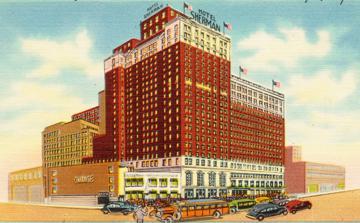
Building: Sherman House Hotel
Country: United States of America
Year built: 1837
Historic site in Northwest corner of Randolph Street and Clark Street in Chicago Illinois Sherman House Hotel Postcard image showing the fourth iteration of the hotel (right, completed in 1911) and its annex (left, completed in 1925) with "Hotel Sherman" signage Location Northwest corner of Randolph Street and Clark Street in Chicago Illinois Coordinates 41°53′07″N 87°37′54″W / 41.88528°N 87.63167°W / 41.88528; -87.63167 Built 1836–1837 Demolished c. 1860 (first hotel) 1871 (second hotel) 1910 (third hotel) 1980 (fourth hotel) Rebuilt 1860–1861; 1872–1873; 1910–1911 (annex constructed in 1925) Architect William W. Boyington (second and third structures) Holabird and Roche (fourth structure) Location of Sherman House Hotel in Chicago metropolitan area The Sherman House (sometimes called, Hotel Sherman ) was a hotel in Chicago , Illinois that operated from 1837 until 1973, with four iterations standing at the same site at the northwest corner of Randolph Street and Clark Street . Long one of the city's major hotels, the hotel's fortunes declined in the 1950s amid changes to its surrounding area, and it closed in 1973. The fourth and final building it had occupied was demolished in 1980 to make room for the James R. Thompson Center . First hotel From 1836 to 1837, Francis Cornwall Sherman constructed the hotel at the northwest corner of Randolph Street as the "City Hotel". It was three stories tall. It was renamed the Sherman House in 1844 after Sherman remodeled it, with two stories added to it. In 1839, Sherman retired from managing the hotel, handing over management to the firm of James Williamson and A.H. Squier. The next year, Williamson retired from the firm, and William Rickards acquired his interest. Proprietorship of the hotel remained in the possession of Rickards and Squier until  1851, when they sold their proprietorship to the firm of Brown & Tuttle. In 1854, the firm became Tuttle & Patmor when A. H. Patmor acquired Brown's share in that firm. In 1858, proprietorship was acquired by Martin Hodge and Hiram Longly. First hotel in 1858 Second hotel Illustration of the second Sherman House Hotel At the same site as the first hotel, Francis Cornwall Sherman built a new structure, breaking ground on May 1, 1860, and opening the new structure to guests on July 1, 1861. The structure was designed by William W. Boyington . It became one of the city's grand hotels, alongside the Tremont House . The front of the building was made of Athens marble on the levels above it storefronts. Its primary entrance was along Clark street, with a two-story portico . To the right of the main entrance was the building's ladies' entrance. The building was 161 feet long along Randolph Street and 181 feet long along Clark Street. The building had an open court in its center, and rose six stories. There was a western section of the building along Couch Place that rose seven stories. The building was designed in modern Italian style. Journalist James W. Sheahan wrote that the hotel's public spaces, including its Grand Hall, parlors, and reception rooms, "are not surpassed in size or general convenience by any similar hotel apartments in the country." The hotel was lost in the Great Chicago Fire in 1871. Before the fire, the hotel was operated by George W. Gage . Photograph of the hotel's second iteration 1866 illustration of the hotel's second iteration Illustration of a panicked scene outside of the hotel on the night of the Great Chicago Fire Ruins of the second hotel following the Great Chicago Fire Little Sherman House The Sherman House operated out of the Gault House after the fire (an interim arrangement that was dubbed "Little Sherman House") Following the fire, the hotel operation briefly relocated to the former Gault House at Madison Street and Clinton Street, until they could build their new structure. While operating at this site, it was referred to as the "Little Sherman House". Third hotel Third hotel Third hotel The hotel was rebuilt again. From 1872 to 1873, the hotel's third structure was constructed at the same site as the previous hotels. The third hotel, as with the second, was designed by William W. Boyington. The building was 160 feet long along Randolph Street and 181 feet long along Clark Street. As with the previous building, the entrance was located along Clark Street. The ladies' entrance was along Randolph Street. The building had a courtyard, and featured fireproof vaults . The building was constructed from grey sandstone quarried from a newly opened quarry in Kankakee , Illinois. The building was 115 feet tall. It contained 300 luxurious rooms, including suites . The hotel was one of the city's "big four" post-fire hotels, the other three being the Grand Pacific , Palmer House , and the Tremont House . The hotel attracted high-profile theatre actors to reside in it, including Joseph Jefferson and Maurice Barrymore . The hotel came to be the Chicago headquarters of the Democratic Party . In 1904, Joseph Beifeld became owner of the hotel. For the twenty years prior to that, the hotel had been run by J. Irving Pierce, who had been proceeded by three generations of the Sherman family in operating the hotel. The hotel was home to the famous College Inn restaurant . In September 1909, the hotel closed to be replaced with a new structure. Fourth hotel Postcard of the fourth structure, as it originally appeared Constructed from 1910 to 1911, and designed by Holabird and Roche , the new 757-room Sherman House Hotel retained the establishment's status of being one the nicest hotels in the city from the time it opened, until the 1950s. It was a modern hotel housed in a twelve-story skyscraper of steel and masonry construction. It was constructed in the Second Empire style . The hotel contained a new College Inn. This would be a very popular site for big band music performances. As with the previous hotel, the new hotel was the Chicago headquarters of the Democratic Party, housing the formal headquarters of the Cook County Democratic Party . However, in 1932, the Cook County Democratic Party moved its headquarters to the third floor of the Morrison Hotel . In 1920, the building's decorative mansard roof was demolished and an additional six floors were added to the building, bringing it to seventeen stories. On April 12, 1924, the AM radio station WLS began broadcasting from a studio in the hotel. A 23-floor annex was constructed in 1925. Advertisement postcard showing the hotel as it appeared after both the 1920 vertical expansion and the construction of the 1925 annex Ernie Byfield , one of the hotel's owners, built a two-story, four-bedroom residence atop the hotel's roof, with plans of living there himself. However, he never lived there, as there proved to be tremendous demand by politicians and famous actors to stay in this apartment. The first people to stay in that apartment were President Calvin Coolidge and First Lady Grace Coolidge . The hotel's venues, such as the College Inn, Panther Room, Well of the Sea, and Scuttlebutt Lounge, for years, were famed institutions. The College Inn was a popular venue for musicians to perform. The hotel, for years, anchored a vibrant district of the city full of popular theaters, restaurants, and hotels. It attracted many celebrities. It was also a popular gathering place for politicians who worked at nearby Chicago City Hall . It hosted events, such as the 1938 NFL draft . In the 1950s and 1960s, however, the demolition of the adjacent Ashland Block skyscraper (and its replacement with a Greyhound Lines bus terminal), the demolition of the Garrick Theatre/Schiller Building , and the land clearance taking place to make way for the Chicago Civic Center (now named the Richard J. Daley Center ) greatly diminished the liveliness of this district. In the 1950s, the hotel's reputation began to decline. In 1969, a 10x57 large foot concrete relif sculpture entitled The Form Makers: 1836–1969 by Nehemia Azaz was added to the lobby of the hotel. In either the 1971 or 1972, a decision was made to strip the building to its steel frame and reconstruct it as a modern building with a glass curtain wall , transforming the building into an apparel mart named the "Sherman Fashion Plaza". A new 28-floor hotel structure was planned to be built adjacent to it. At the time this decision was made, the hotel was still operated by Ernie Byfield. The hotel was closed in 1973, fixtures were stripped from it, contents were sold, and the building subsequently sat vacant for roughly seven or eight years. The renovation never materialized, as ownership had been unsuccessful in receiving financing for the partial demolition and reconstruction of the building. The owners had taken a loan from the Teamster Local 710 pension fund in 1974, and the pension fund began legal proceedings in January 1976 to attempt to foreclose the building's ownership after they failed to repay the loan. In November 1978, Mayor Michael Bilandic , as part of a broader $7.4 billion five-year public works plan that was planned to reshape much of the city, proposed building a new State of Illinois office building on the site occupied by the structure of former hotel. In 1980, the building was demolished to be replaced by the State of Illinois Center (since renamed the James R. Thompson Center ). While the majority of the building had been vacant after the hotel's closure, prior to shortly before the building's demolition, street level businesses continued to operate out of the building's storefronts until they were ordered by a Circuit Court judge to vacate so that demolition could begin on the structure. Due to its location at a busy area of the Chicago Loop , it was decided to dismantle the building floor by floor, as opposed to imploding it. A number of other neighboring structures were also demolished in order to make room for the new state office building. References